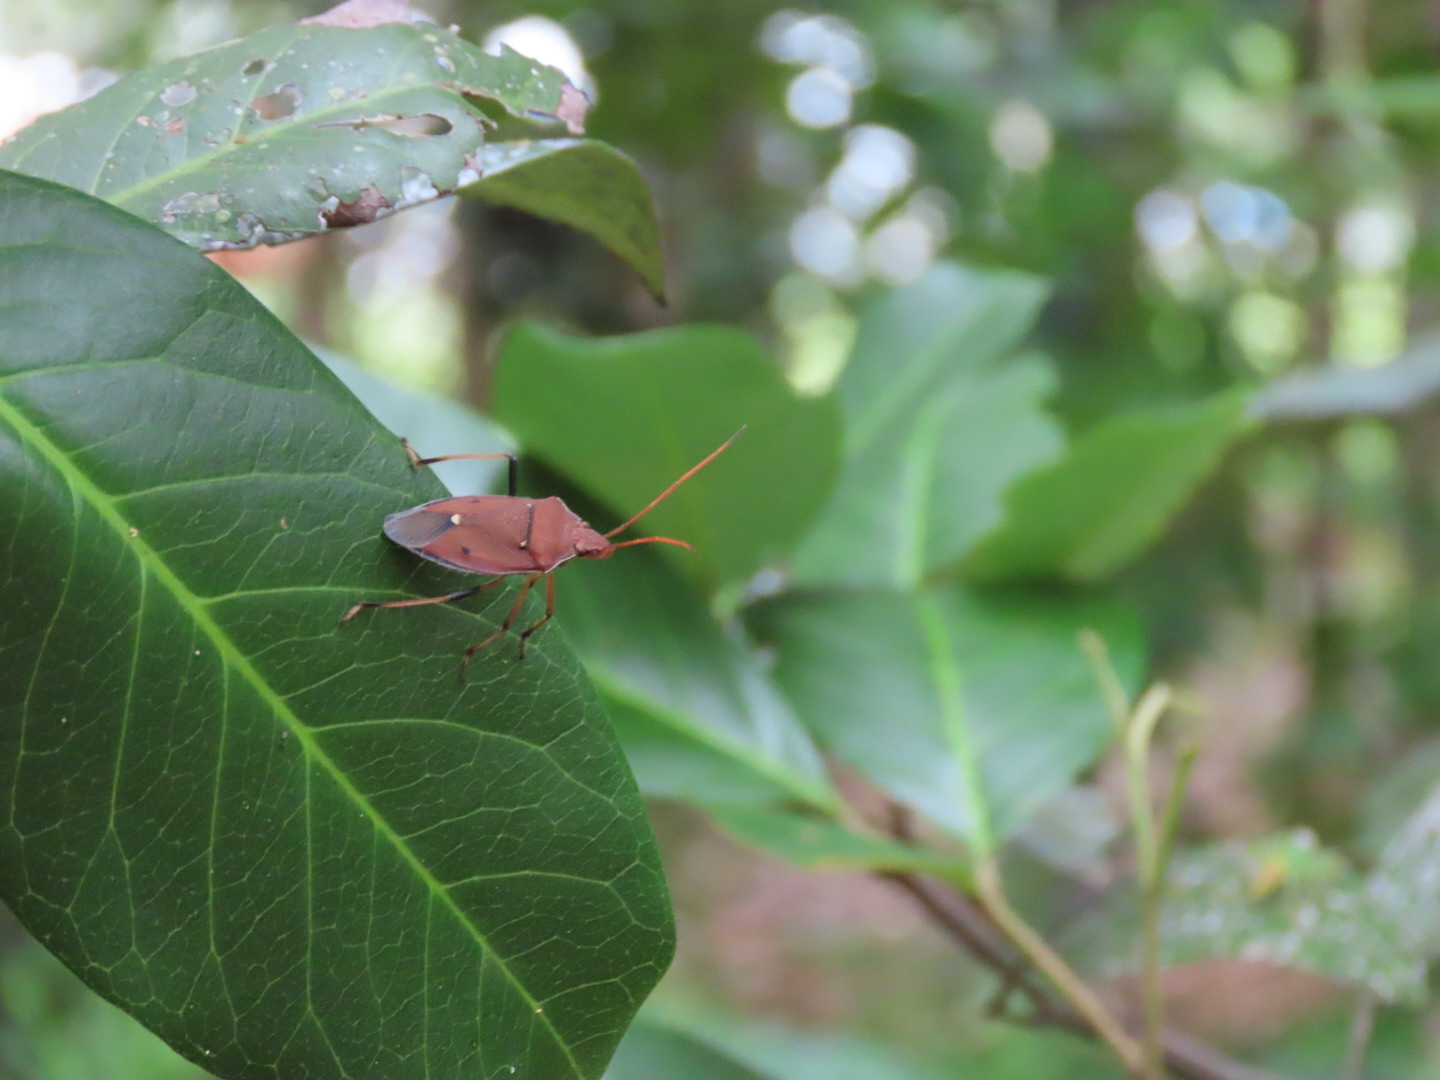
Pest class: stink_bug